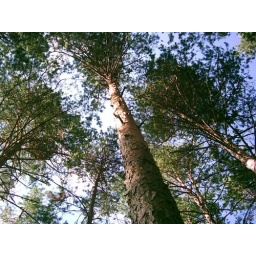
tall trees in a lithuanian forest